Eric Pang

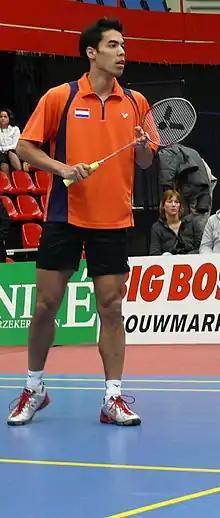
Eric Pang at the 2007 Dutch National Championships

Eric Pang was born to a Chinese Singaporean father and Dutch mother. His Chinese name is Fang Facai. He married Yao Jie in 2009, who later also became his coach.